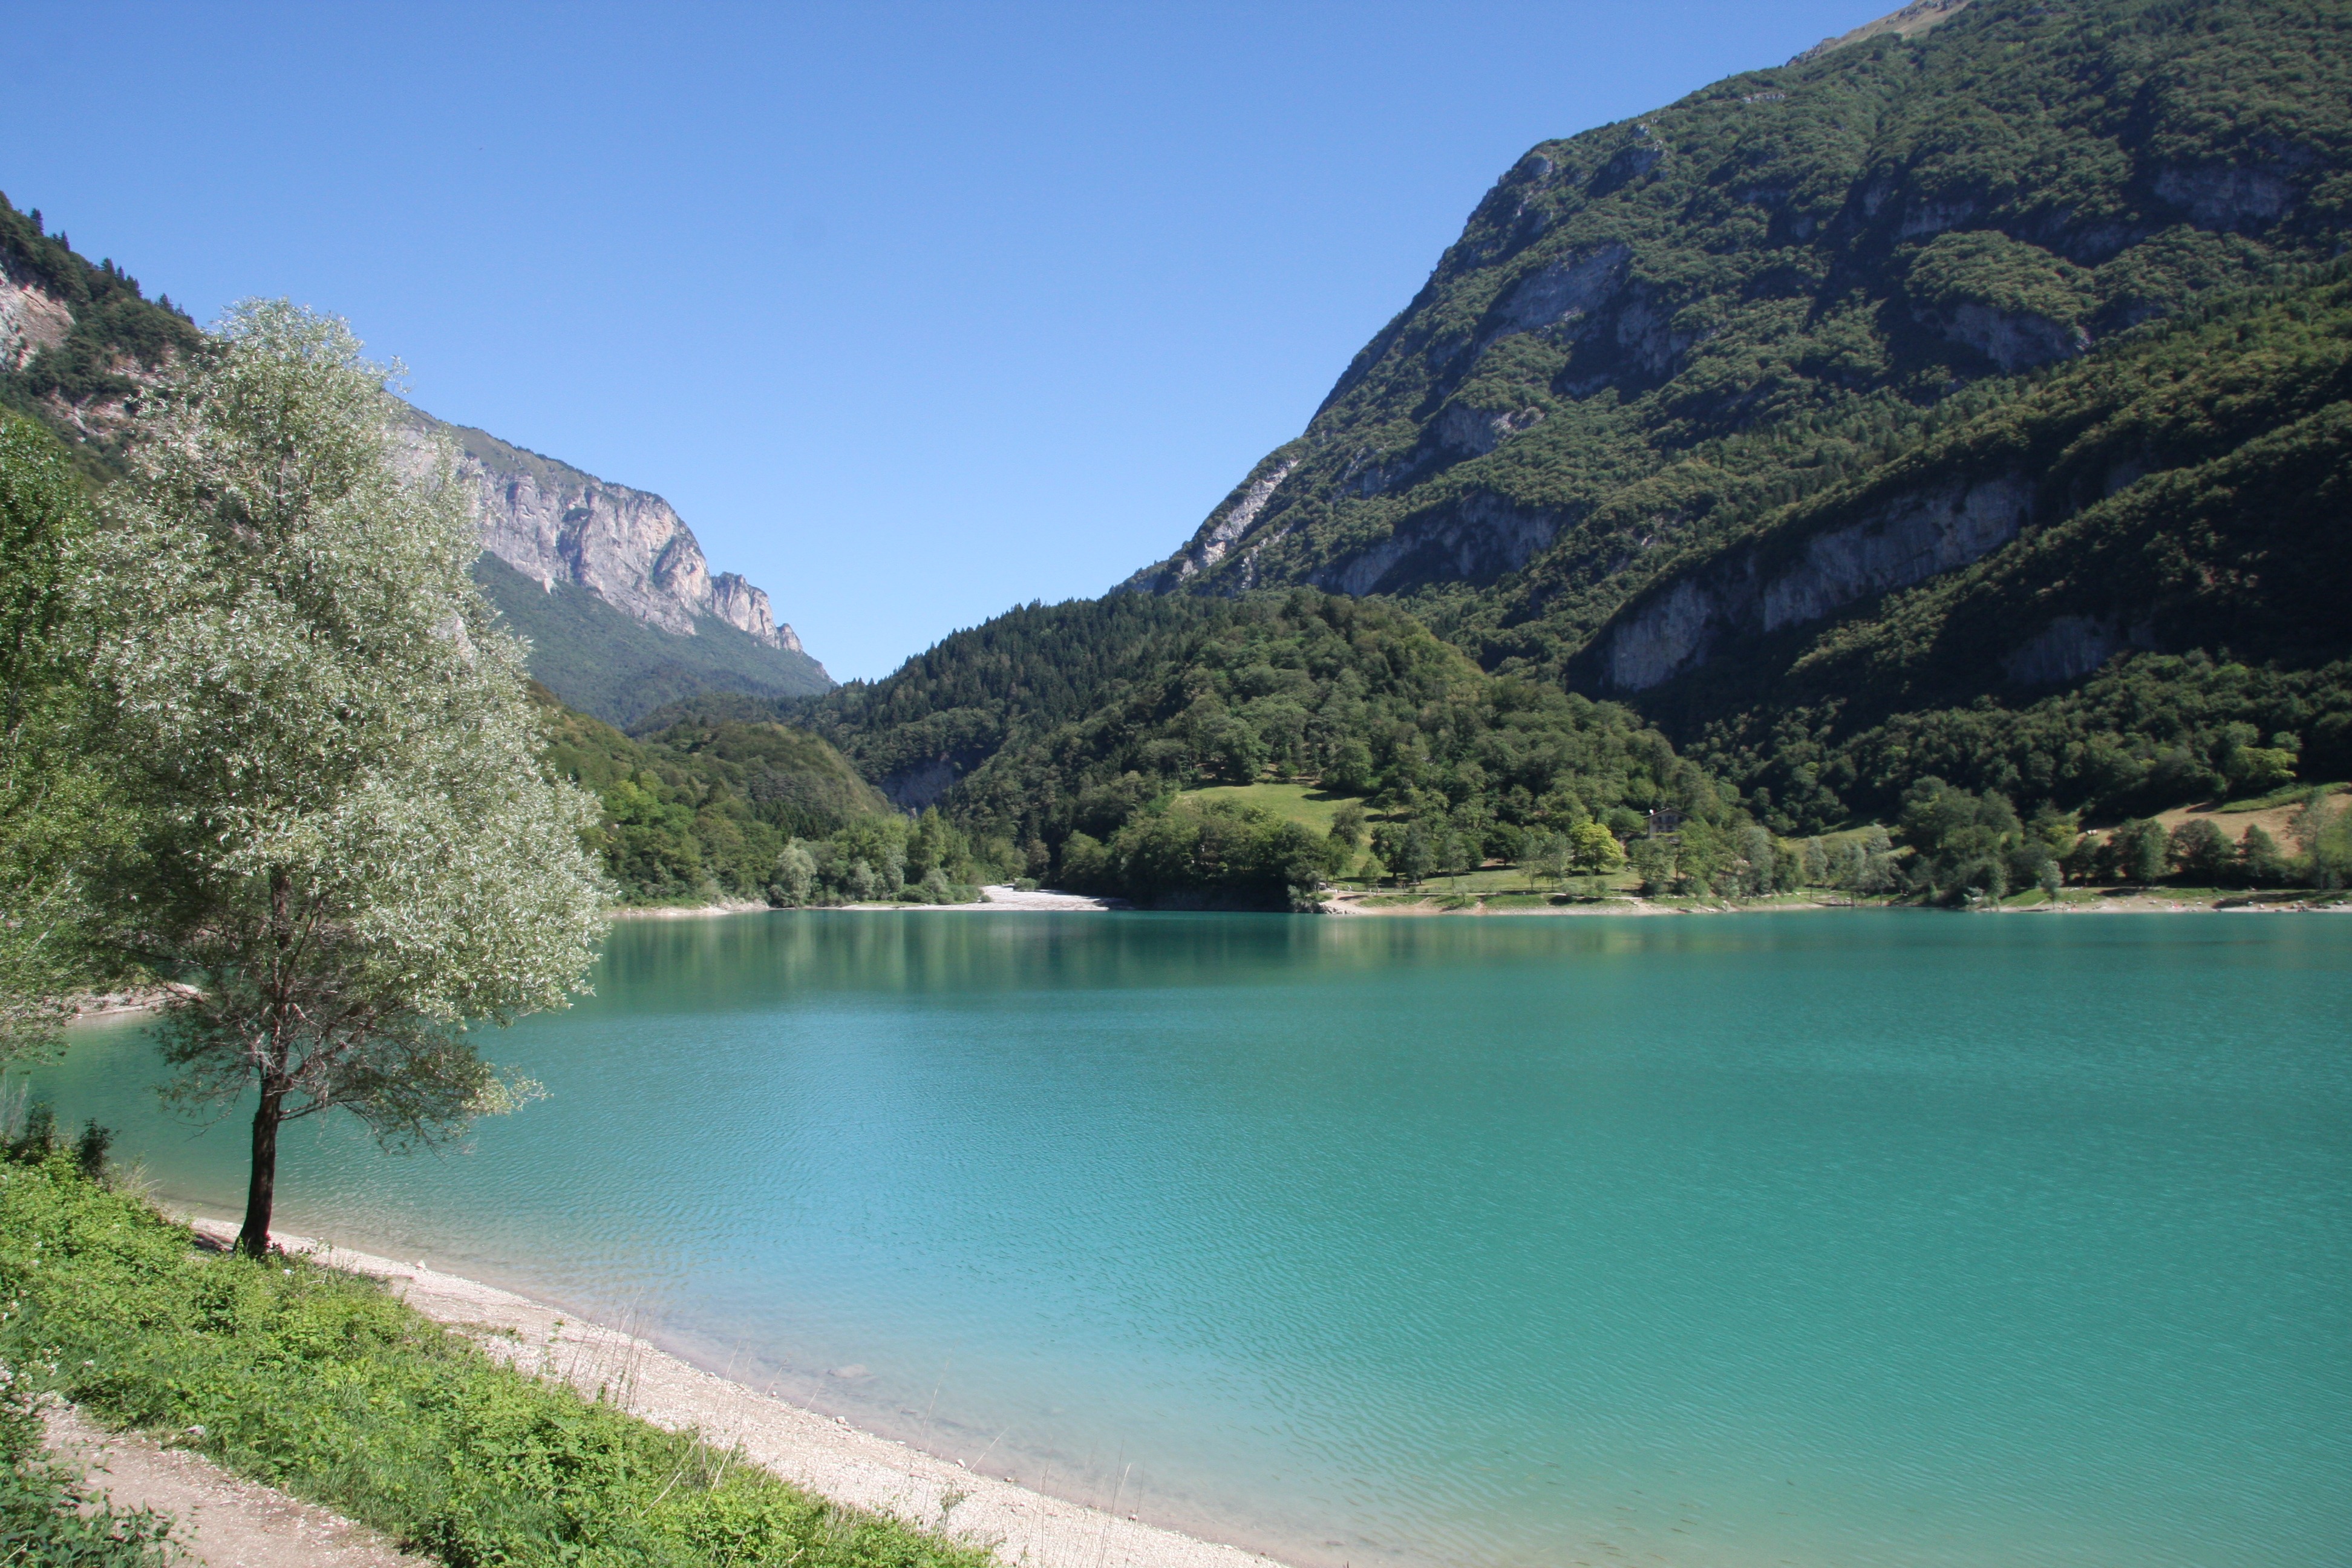
water, nature, mountain, lake, river, valley, mountain range, vacation, bay, italy, fjord, reservoir, body of water, turquoise, loch, crater lake, more, landform, tarn, mountainous landforms, tenno more